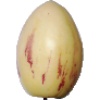
Label: Pepino 1